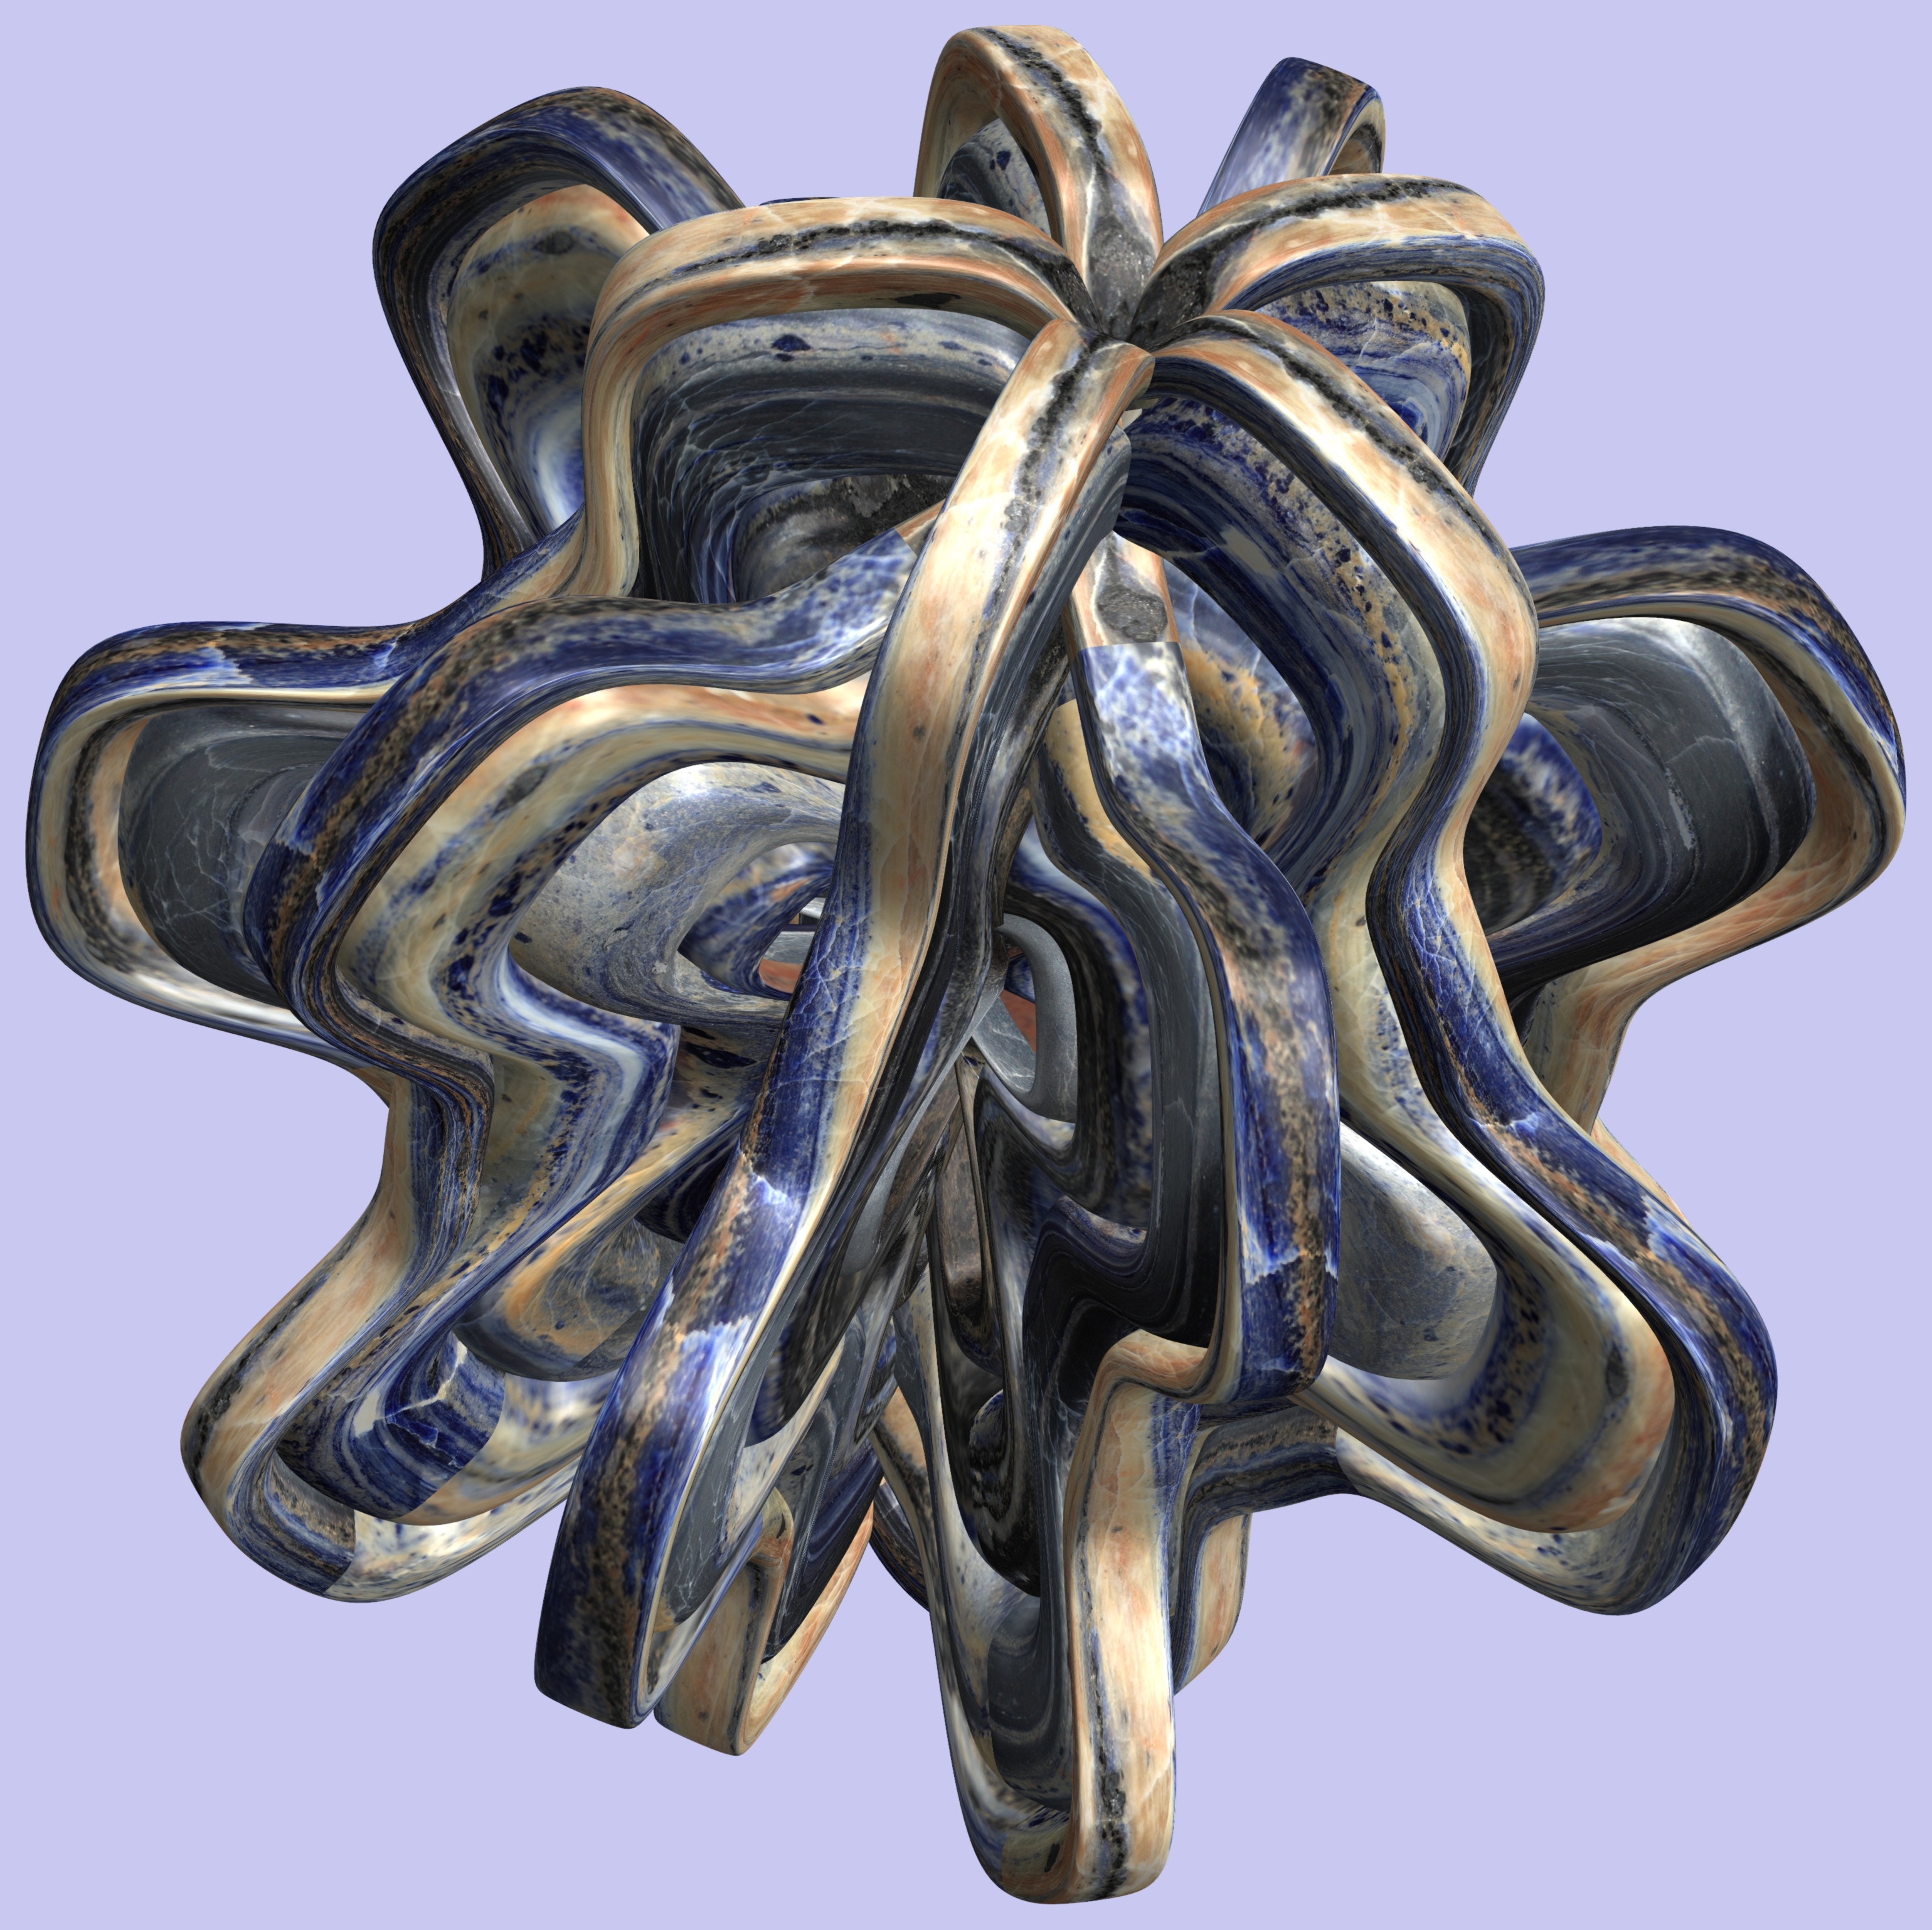
abstract, structure, texture, pattern, geometry, metal, sculpture, art, cool image, design, symmetry, 3d, graphic, bronze, carving, shape, torus, mathematica, cg, parametricplot3d, code, program, algorithm, mapping, geometricsculpture, stone carving